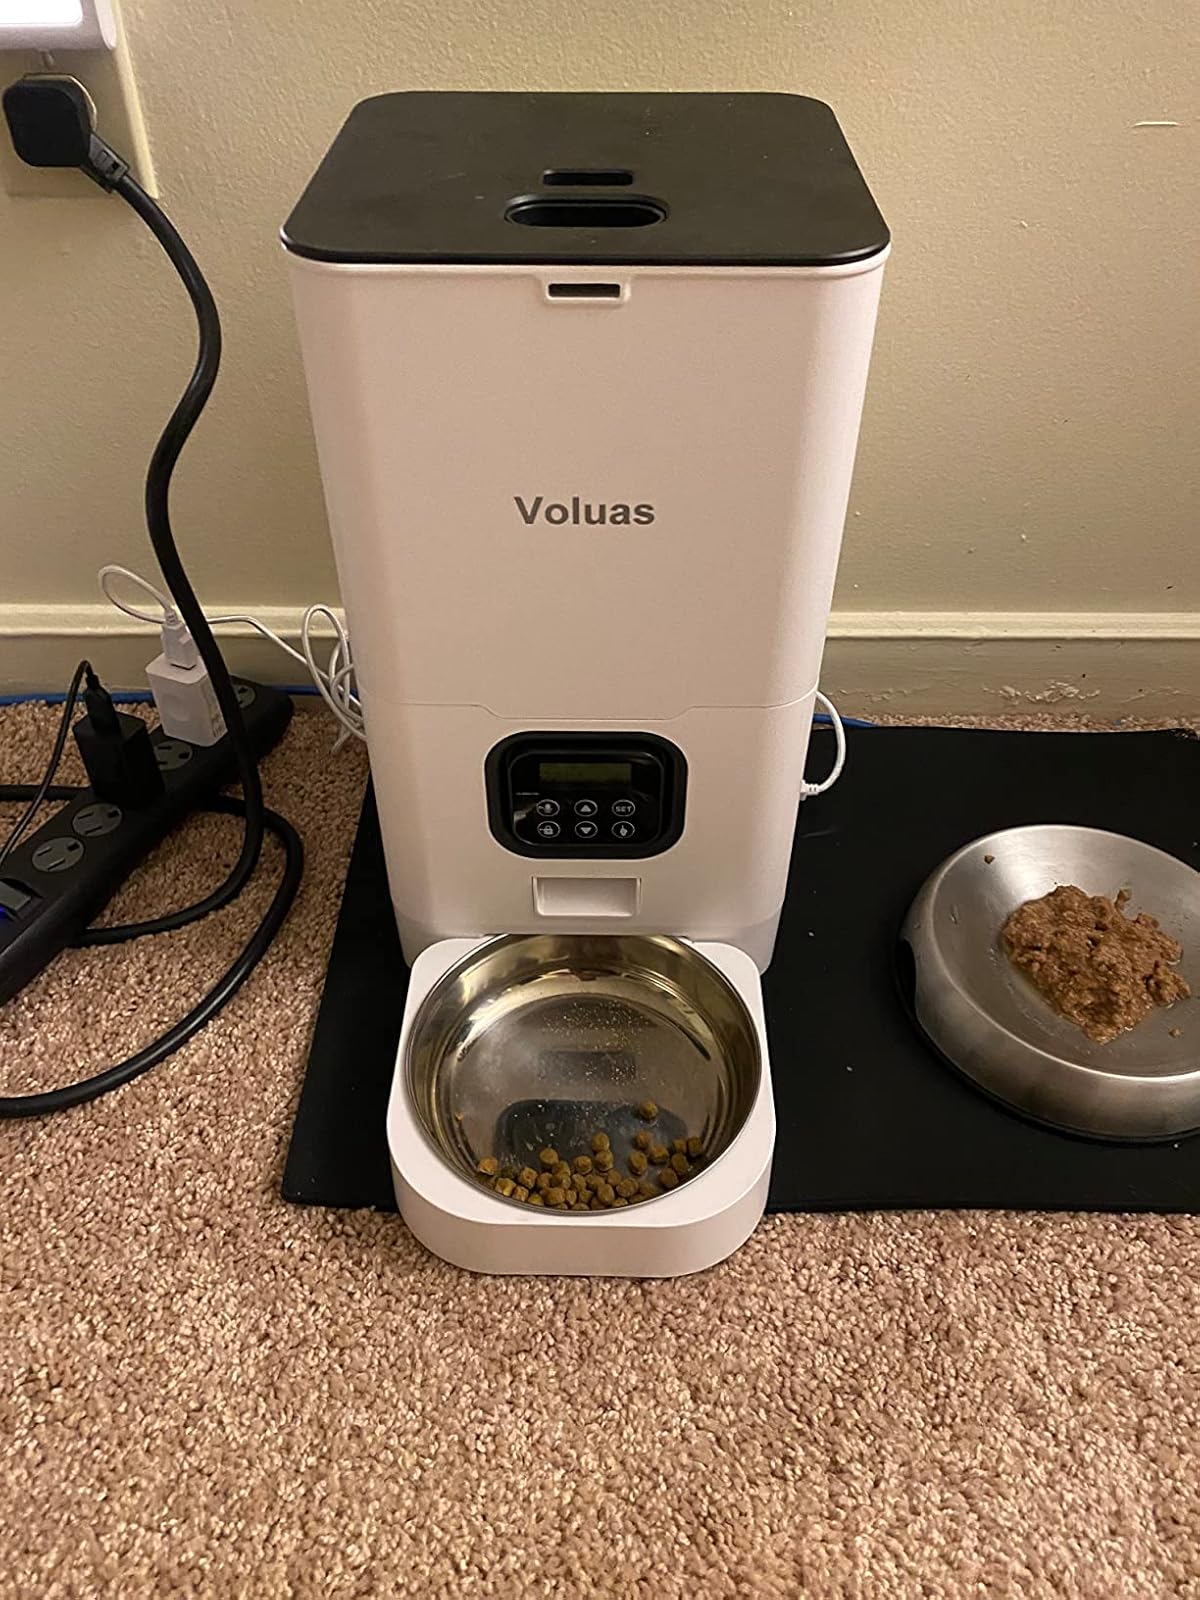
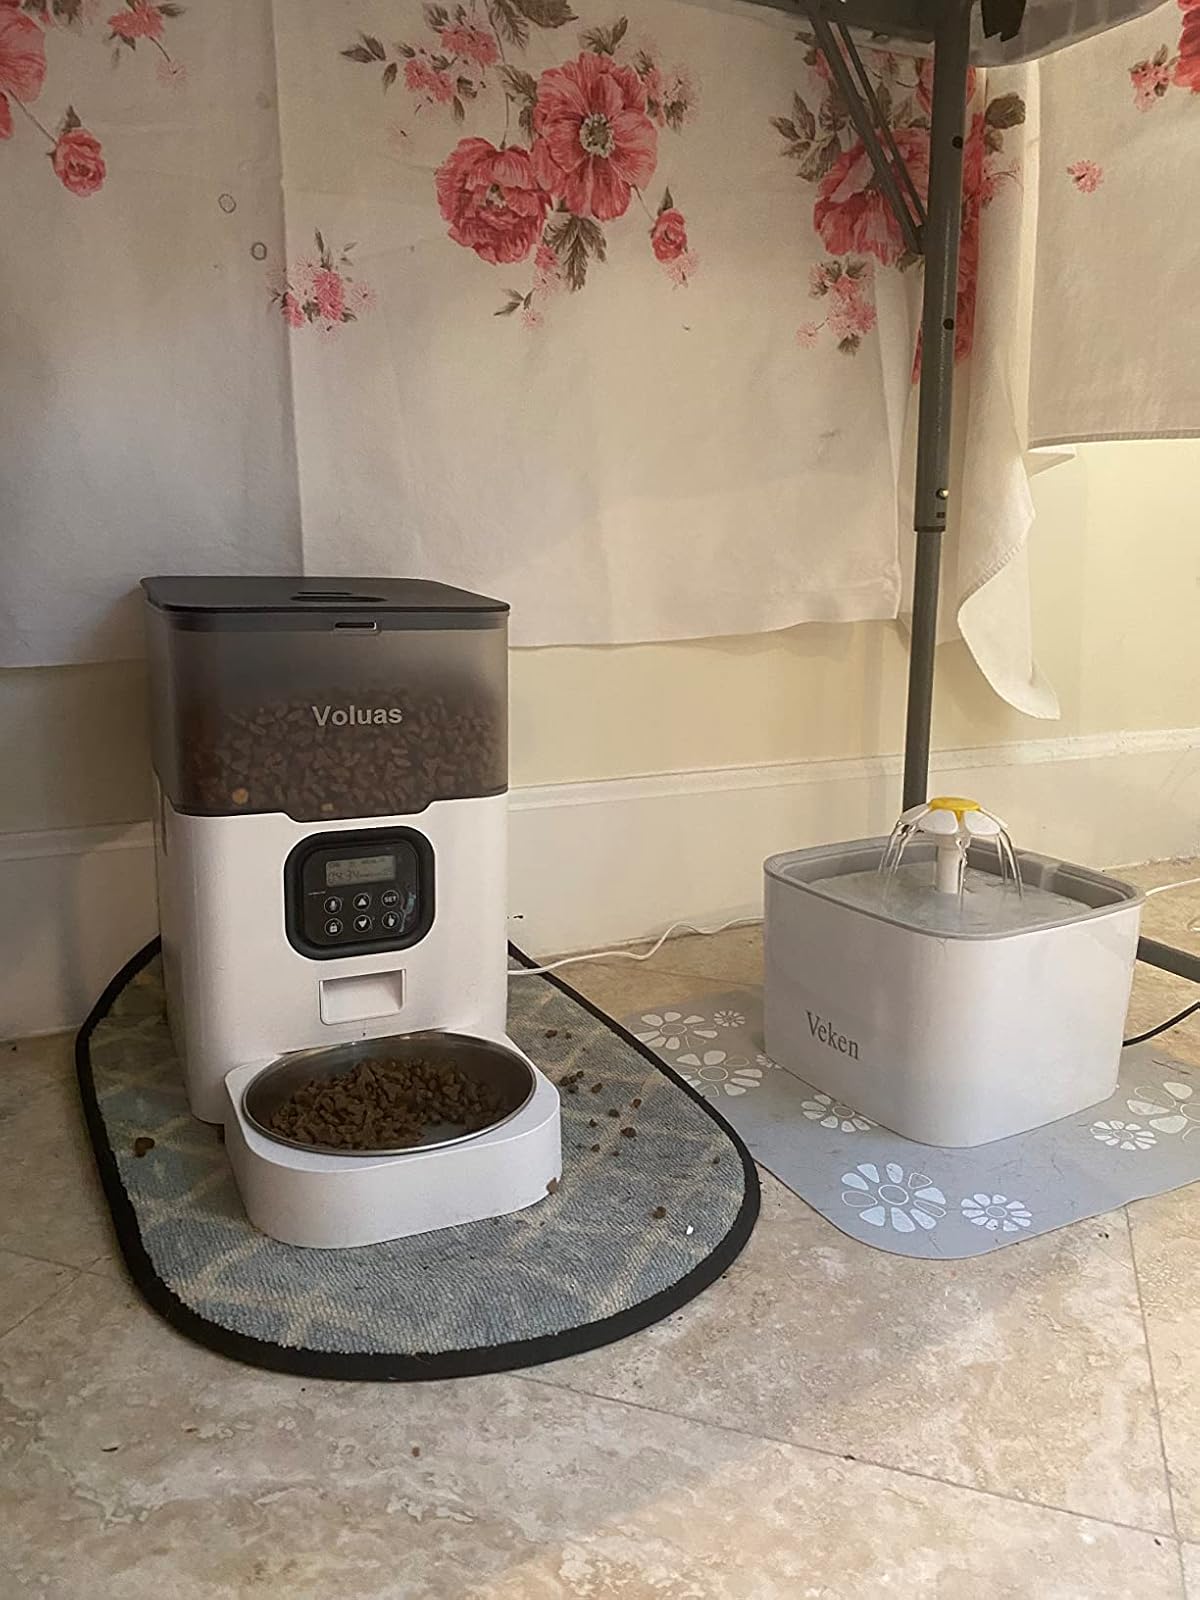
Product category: items_feeder
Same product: no